Sophus Müller

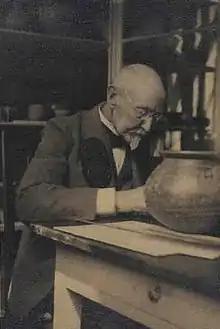
Sophus Müller

Sophus Otto Müller (24 May 1846 - 23 February 1934) was a Danish archaeologist.